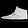
Label: Sneaker